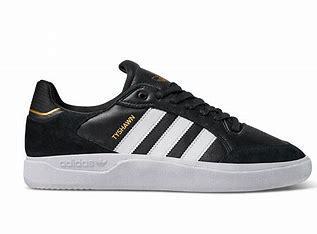
Brand: Adidas
Model: Tyshawn